Silip

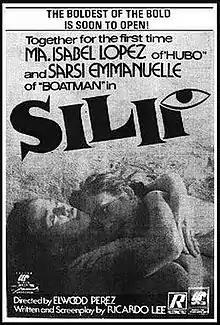
Theatrical release poster

Silip is a 1985 Philippine sexploitation psychological drama film directed by Elwood Perez and written by Ricardo Lee. The film was released outside of the Philippines as Daughters of Eve.